Tosa Maidan

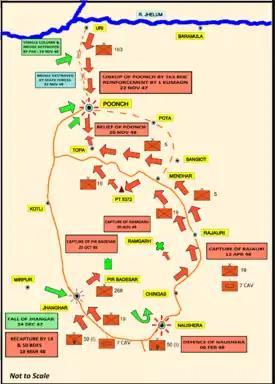
Operation Easy, Poonch link-up

Soon after the Partition of India, the Muslims of the western tehsils of Poonch (especially the Bagh and Sudhnoti tehsils) rebelled against the Hindu Maharaja of the princely state of Jammu and Kashmir. On 22 October 1947, raiders from Pakistan joined the rebels, leading to the First Kashmir War. The State Forces garrison at Poonch is said to have been besieged. The majority of the Tosa Maidan route up to the Pir Panjal range is likely to have come under the control of the rebels.